Namibia

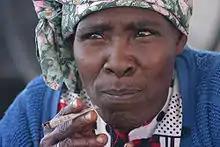
A Nama woman

About half of the population depends on agriculture (largely subsistence agriculture) for its livelihood, but Namibia must still import some of its food. Although per capita GDP is five times the per capita GDP of Africa's poorest countries, the majority of Namibia's people live in rural areas and have a subsistence way of life. Namibia has one of the highest rates of income inequality in the world, due in part to the fact that there is an urban economy and a more rural cashless economy. The inequality figures thus take into account people who do not actually rely on the formal economy for their survival. Although arable land accounts for <1% of Namibia, (about .97%), nearly half of the population is employed in agriculture.